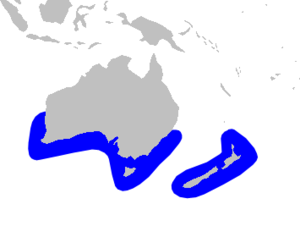
Hvalarter / Undergruppe Odontoceti: tandhvaler / Familie Ziphiidae: Næbhvaler
Dette er en liste over hvalarter. Disse arter samles traditionelt i ordenen hvaler, men palæontologiske og molekylærgenetiske resultater fra de senere år understøtter entydigt at hvalerne er en undergruppe af de parrettåede hovdyr. Listen indeholder mere end 80 nulevende arter, inklusiv flere nyligt beskrevne, og inddelt i de to undergrupper tandhvaler og bardehvaler. Den kinesiste floddelfin er også medtaget, selv om den formentlig er uddød mellem 2005 og 2010.